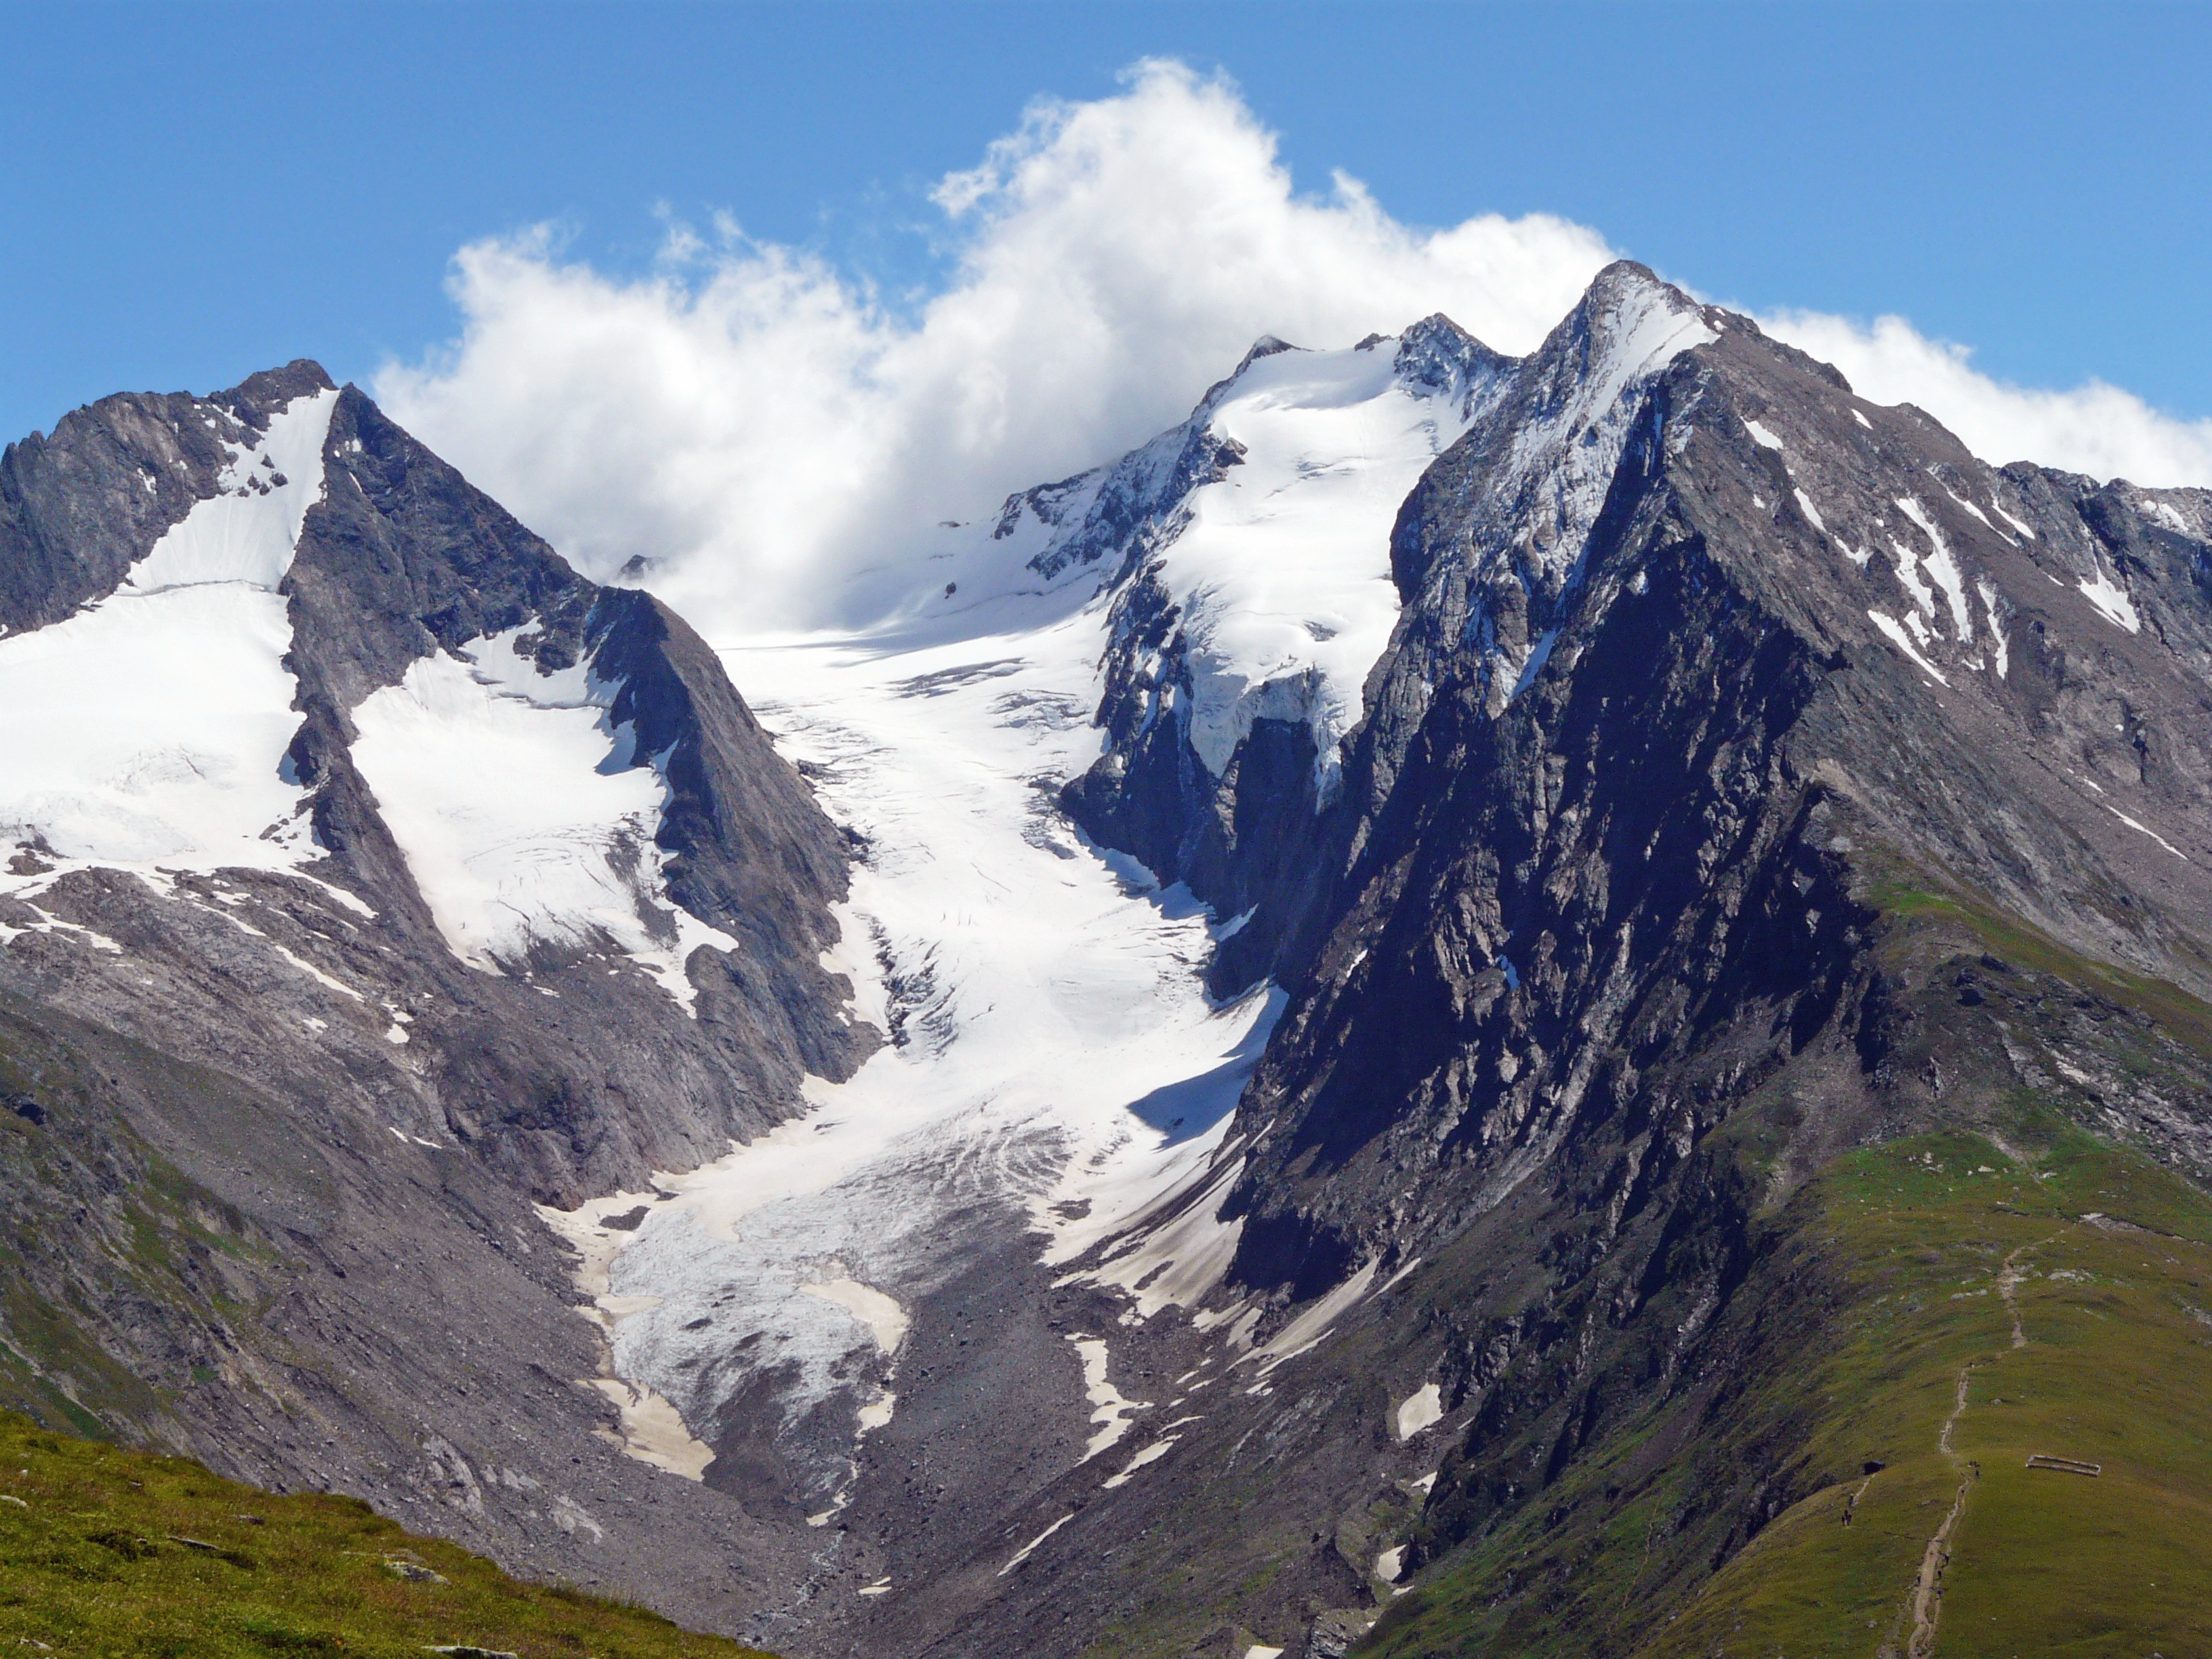
mountain, adventure, mountain range, glacier, alpine, ridge, summit, tztal, austria, massif, mountains, alps, plateau, fell, cirque, tyrol, landform, mountain pass, geographical feature, mountainous landforms, glacial landform, geological phenomenon